Friedrich van Hulsen

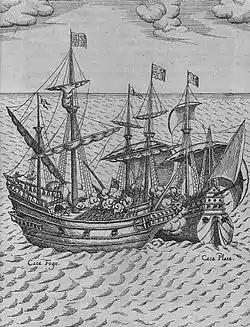
"Capture Of Cacafuego" (1626) engraving by Friedrich Hulsius

Frederik van Hulsen, or Friedrich von Hulsen, also known as Hulseen and Fredericus Hulsius (1580 – 1665) was a Dutch Golden Age printmaker active in Frankfurt and Nuremberg.